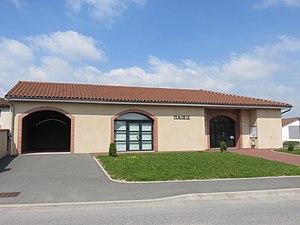
Mairie de Mizérieux (Loire, France).
Mizérieux est une commune française située dans le département de la Loire en région Auvergne-Rhône-Alpes.